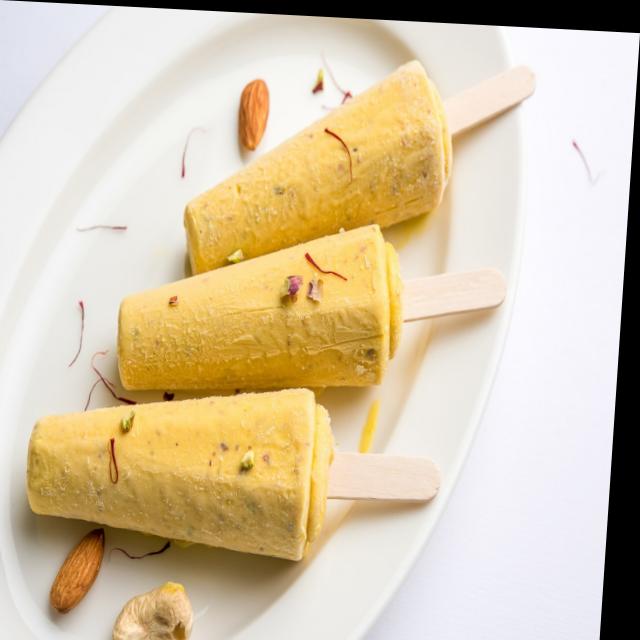
Dish: kulfi